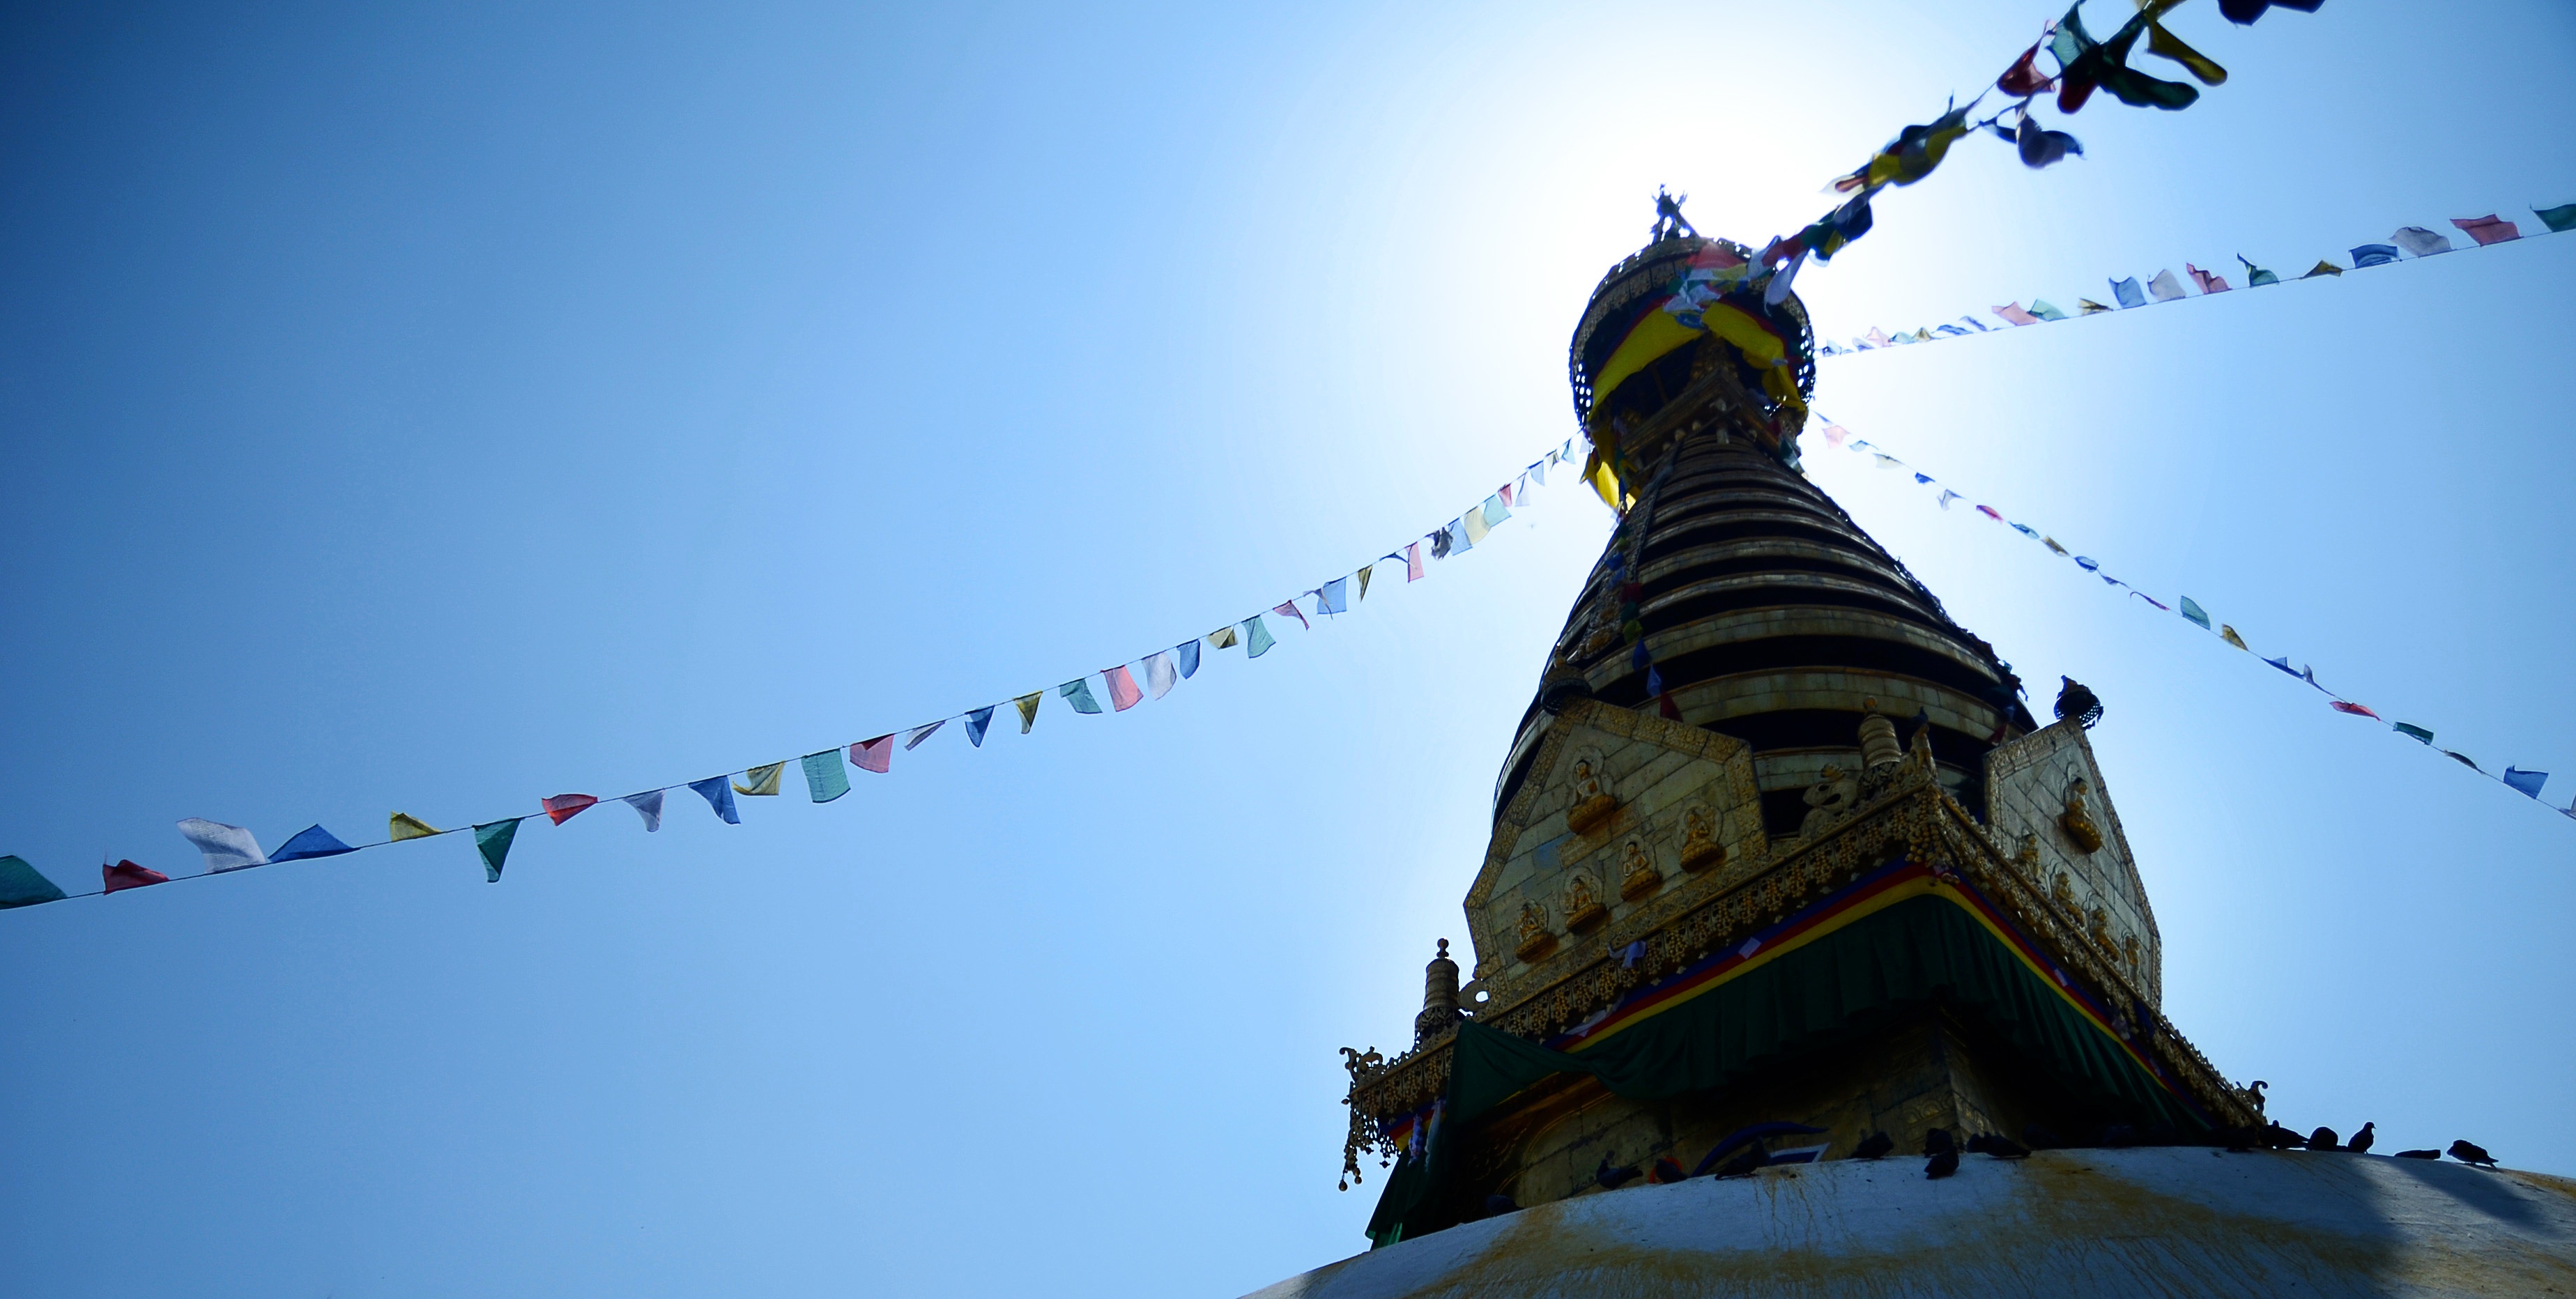
sky, tower, blue, temple, spire, steeple, atmosphere of earth